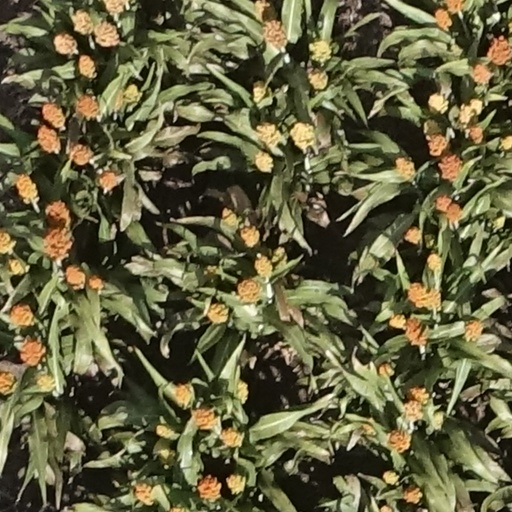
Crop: sorghum